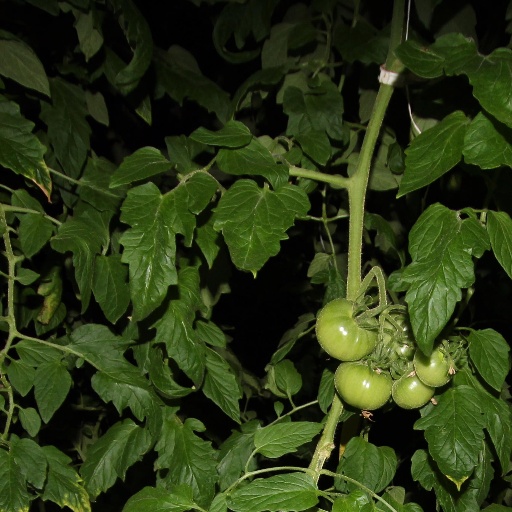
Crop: tomato